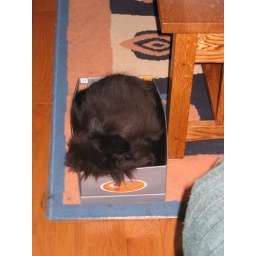
Schpook gets comfy in a shoe box